Wagon Team

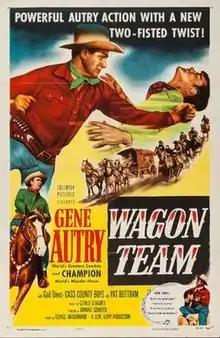
Theatrical release poster

Wagon Team is a 1952 American Western film directed by George Archainbaud and written by Gerald Geraghty. The film stars Gene Autry, Gail Davis, Dick Jones, Gordon Jones, Harry Harvey Sr. and Henry Rowland. The film was released on September 30, 1952, by Columbia Pictures.